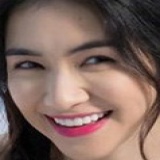
ca sĩ Hòa Minzy